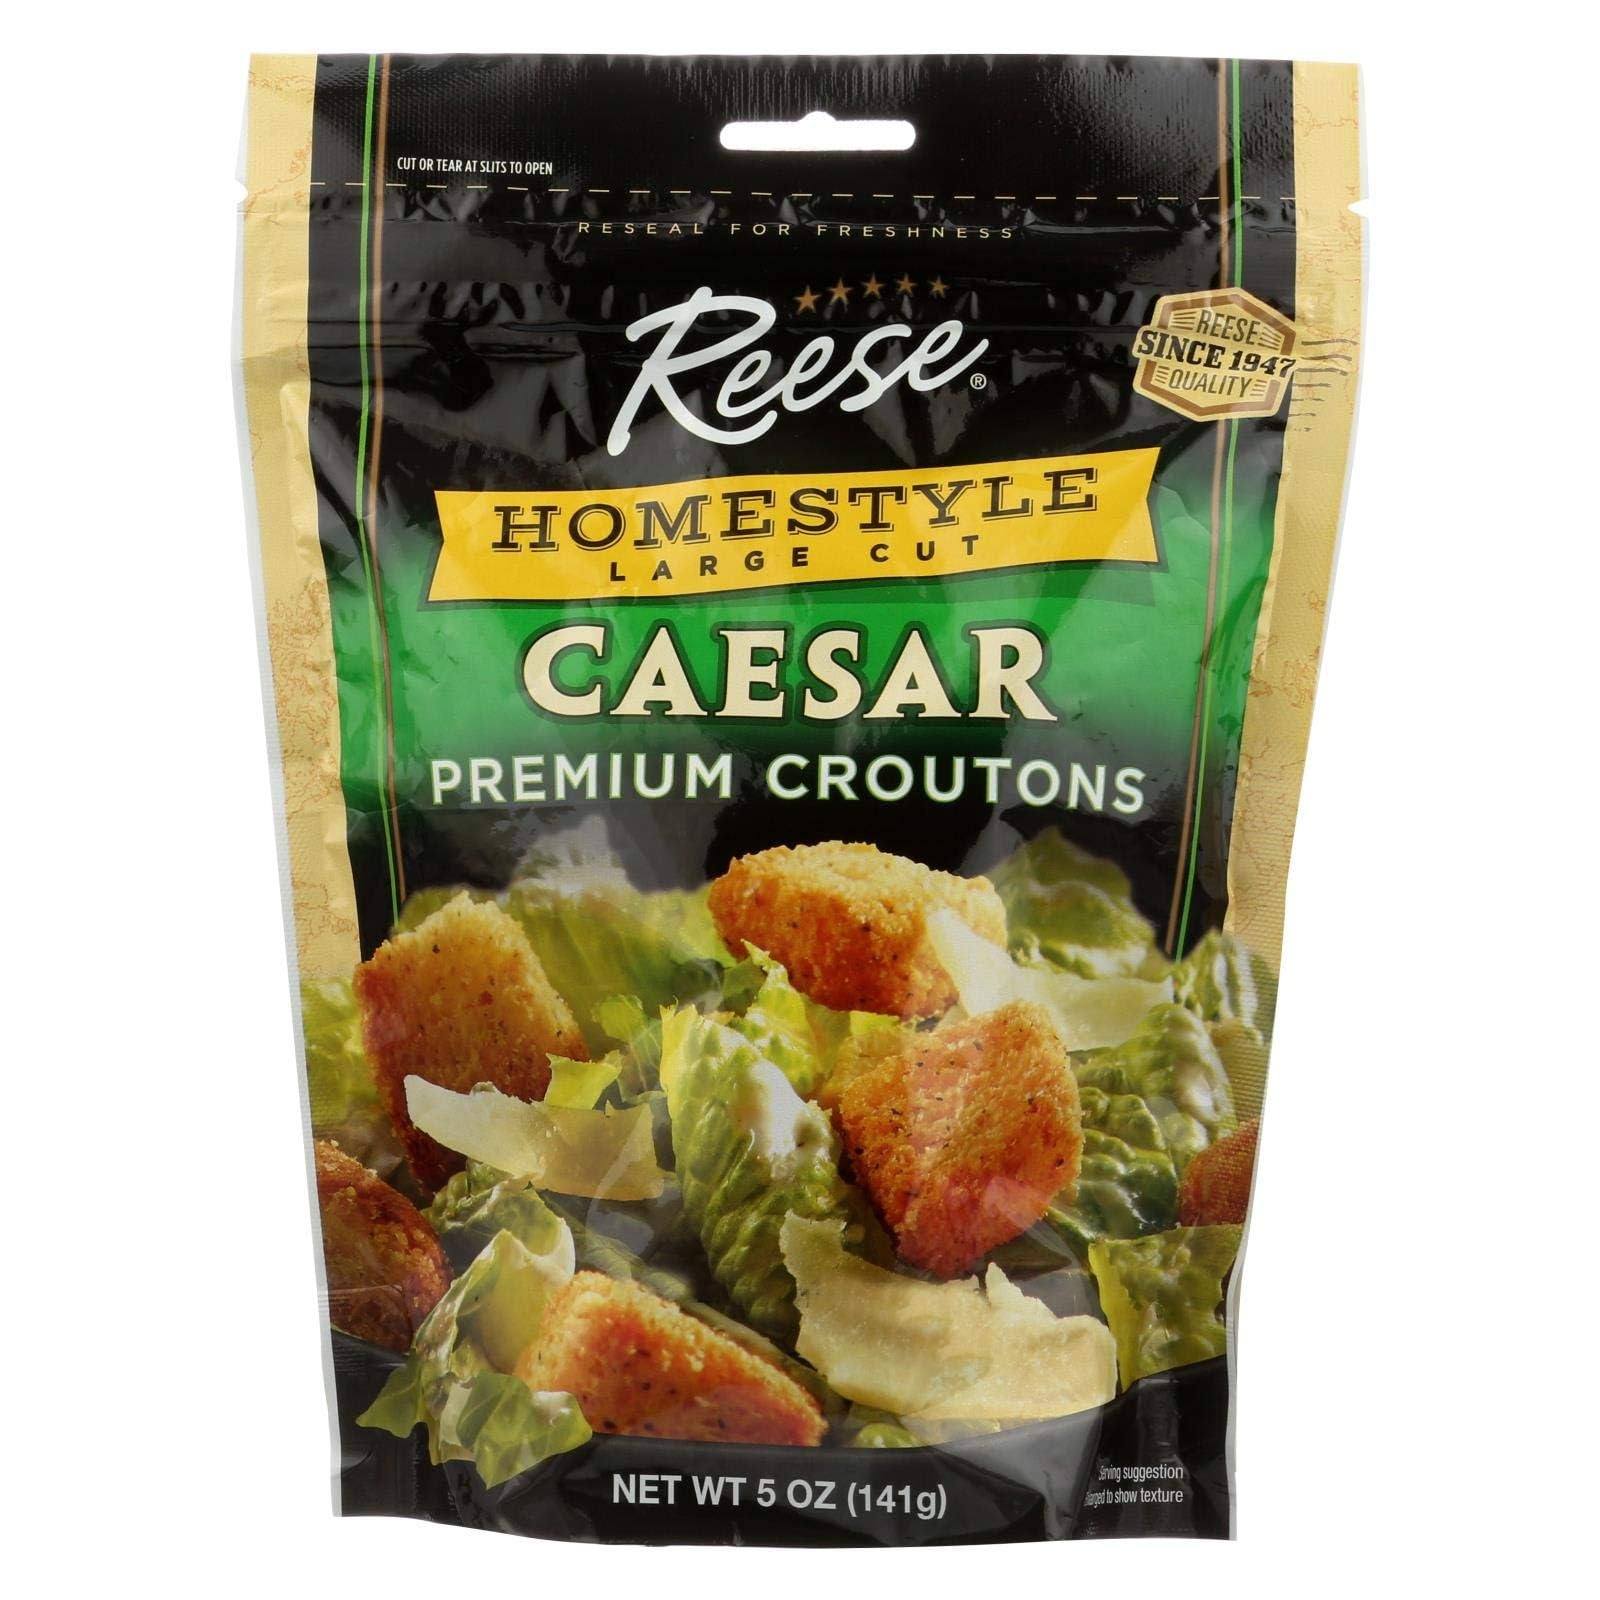
Item Name: Reese, Reese Croutons Hmstyle Caesar, 5 Ounce
Bullet Point 1: Classic Caesar flavor
Bullet Point 2: Made from fresh, oven baked bread
Bullet Point 3: Perfect for tossing in your favorite salads
Bullet Point 4: Americas most trusted name in gourmet specialty ingredients for almost a century
Bullet Point 5: Product of the USA
Product Description: Large cut premium croutons. Reseal for freshness. Reese quality since 1947. Croutons have become a standard in salad bowls all over America. But not all croutons are the same. Reese croutons are made from specially formulated dough that allows the crouton to retain the crispness and flavor that crouton lovers seek. Reese Croutons are perfect in salads, soups, stuffings, as a casserole topping or as a snack from the bag! www.ReeseSpecialtyFoods.com. Recipes & more at www.ReeseSpecialtyFoods.com. Try all of our delicious varieties: Homestyle garlic & cheese; Hhomestyle garlic butter; homestyle bacon flavored; homestyle ranch.
Value: 5.0
Unit: Ounce

Price: 58.05